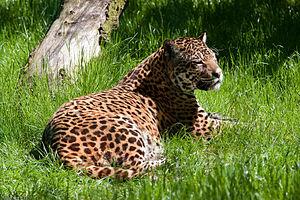
Un Jaguar (Panthera onca) au zoo Amazona en Angleterre.